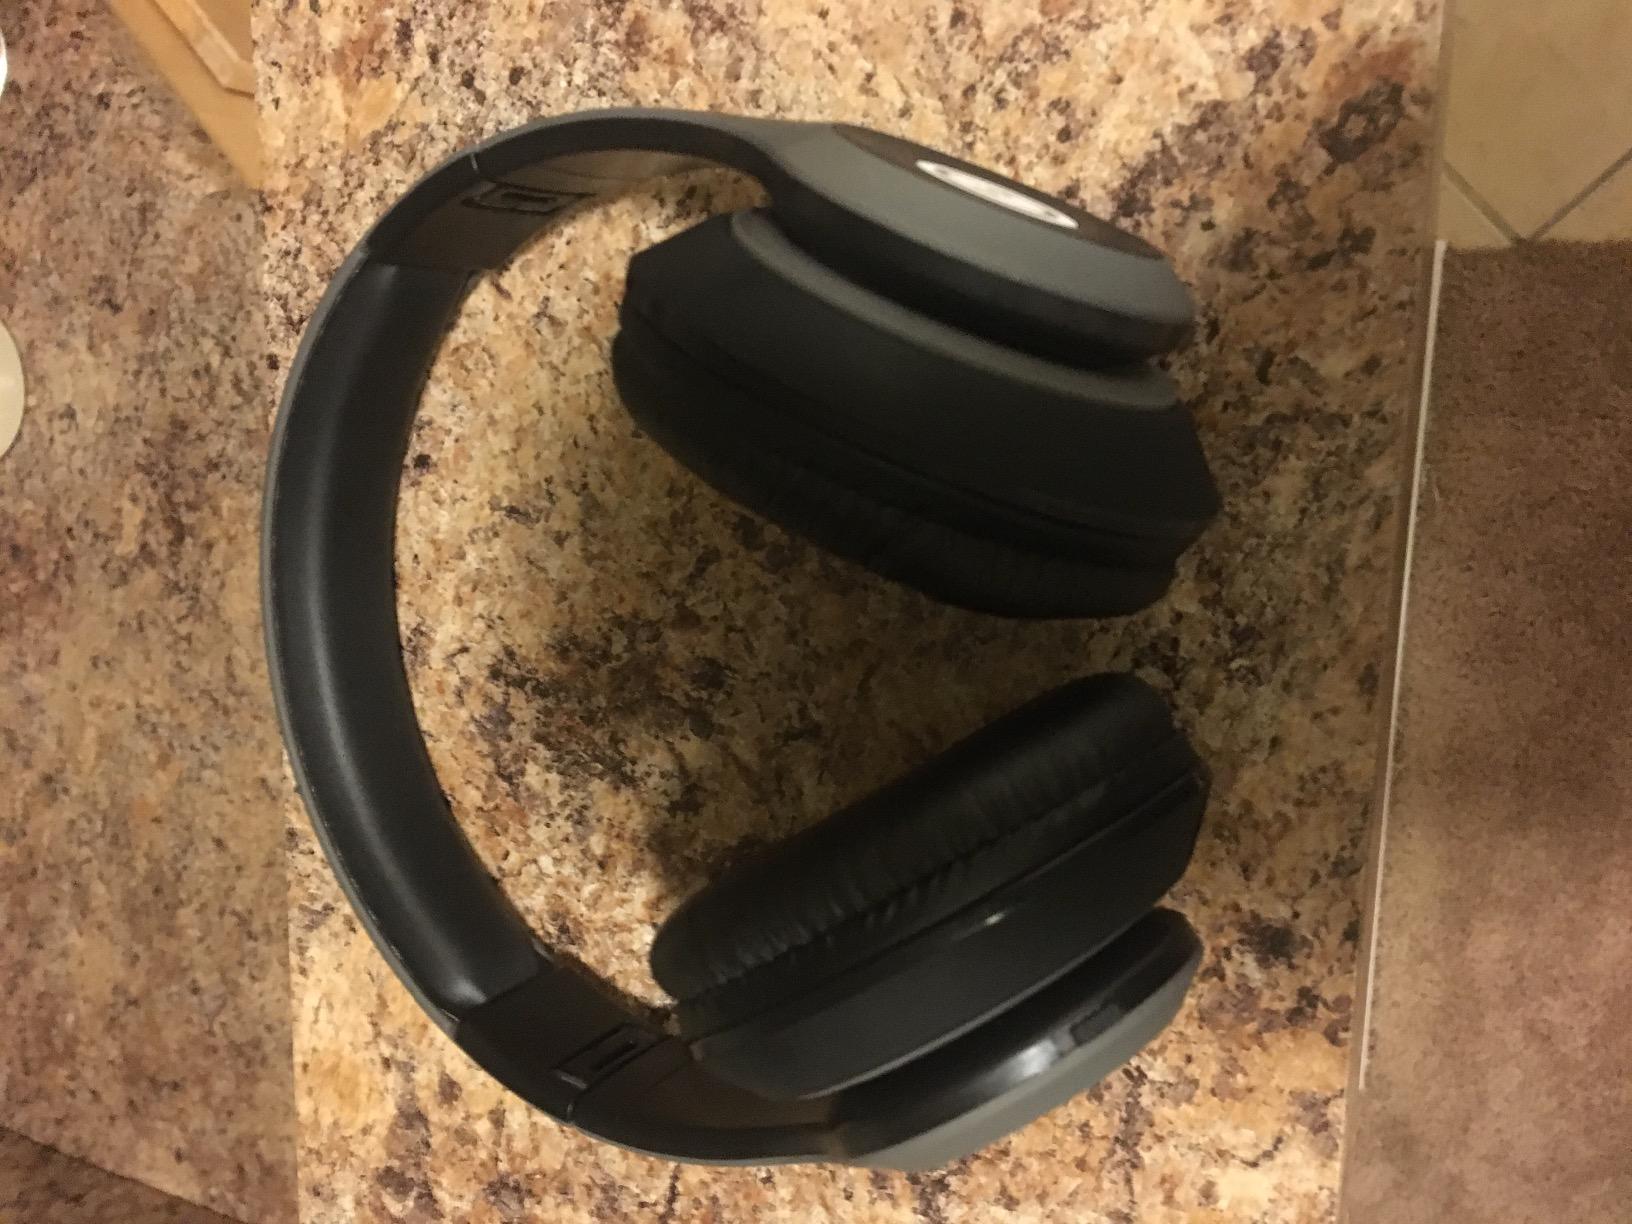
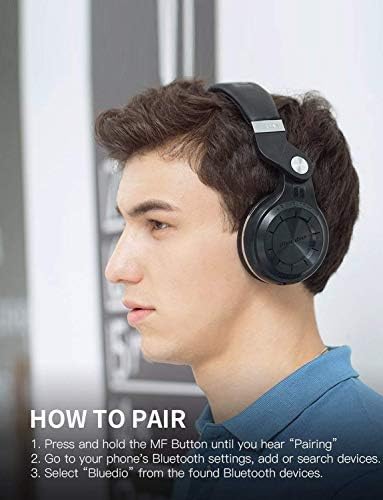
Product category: headphones
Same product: no